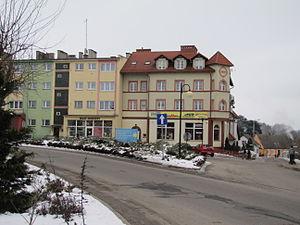
Debrzno est une ville polonaise de la voïvodie de Poméranie et du powiat de Człuchów. Elle est le siège de la gmina de Debrzno. Elle s'étend sur 7,52 km² et comptait 5.377 habitants en 2008.